MRT (Bangkok)

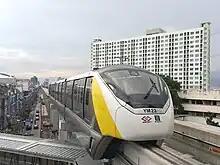
Innovia Monorail 300 rolling stock used on the Yellow Line, approaching Chok Chai 4 station

The 30.4 km long Yellow line has 23 stations. It was originally proposed to be an underground and elevated rapid transit line, but that plan has changed to be built as an elevated monorail line.